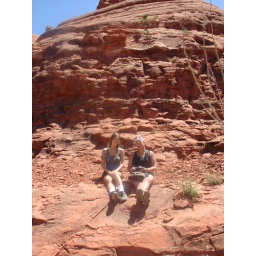
hiking in the red rocks